2010s in science and technology

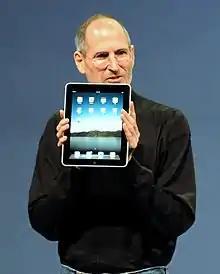
Apple CEO Steve Jobs unveiled the first iPad at a press conference on 27 January 2010.

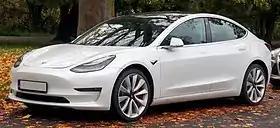
Tesla's all-electric sedan, the Tesla Model 3, was unveiled in March 2016 and became the best-selling plug-in electric car.

Spaceflight became increasingly privatized, including crewed spaceflight. SpaceX captures a significant share of the commercial launch market with Falcon 9. Falcon 9 became the first rocket to land its booster propulsively for reuse, in 2019 most flights reused boosters. Several other companies started working on partially reusable rockets while SpaceX started development of a fully reusable rocket, Starship. Towards the end of the decade around 100 companies were developing rockets for the small satellite market, some have made test flights and Rocketlab's Electron made multiple commercial flights. The Space Shuttle was retired in 2011. SpaceX and Boeing developed commercial crewed spacecraft for orbital flights (SpaceX Dragon 2, Starliner), Dragon 2 made its first crewed flights in 2020. Blue Origin develops the crewed New Shepard for suborbital flights. Virgin Galactic develops a spacecraft for suborbital flights and performs first crewed flights. NASA Dawn probe was the first spacecraft to orbit two extraterrestrial bodies, the first spacecraft to visit either Vesta or Ceres, and the first to orbit a dwarf planet, arriving at Ceres in March 2015, a few months before "New Horizons" flew by Pluto in July 2015.